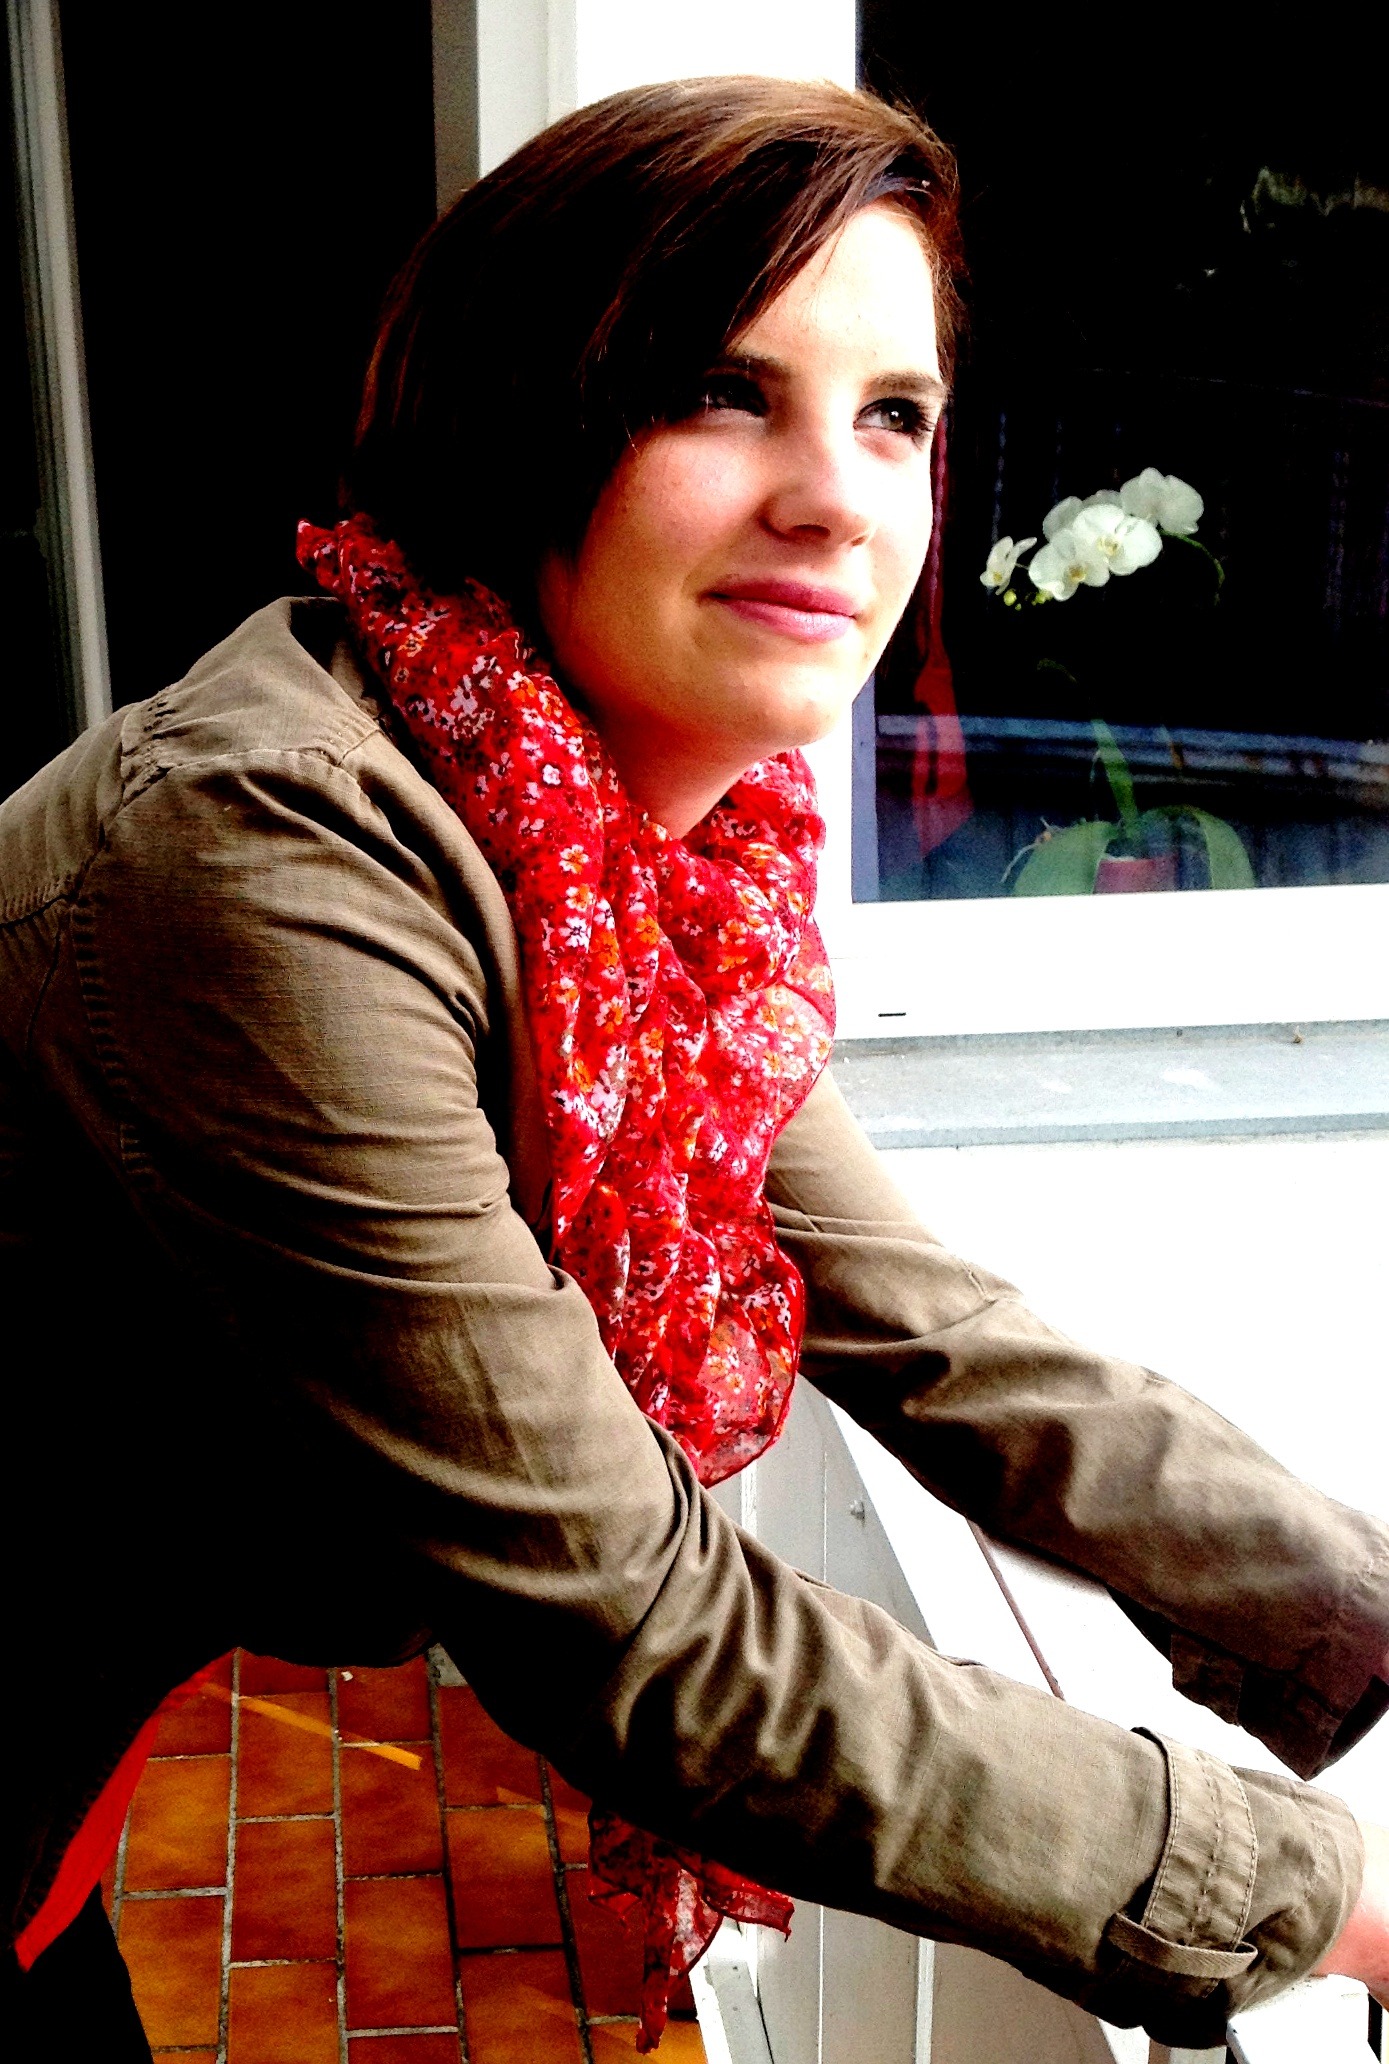
person, girl, woman, photography, female, portrait, model, red, color, human, fashion, clothing, lady, smiling, face, dress, beauty, photo shoot